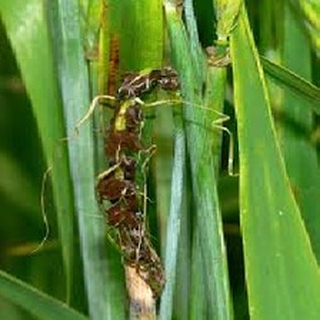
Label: wheat_smut